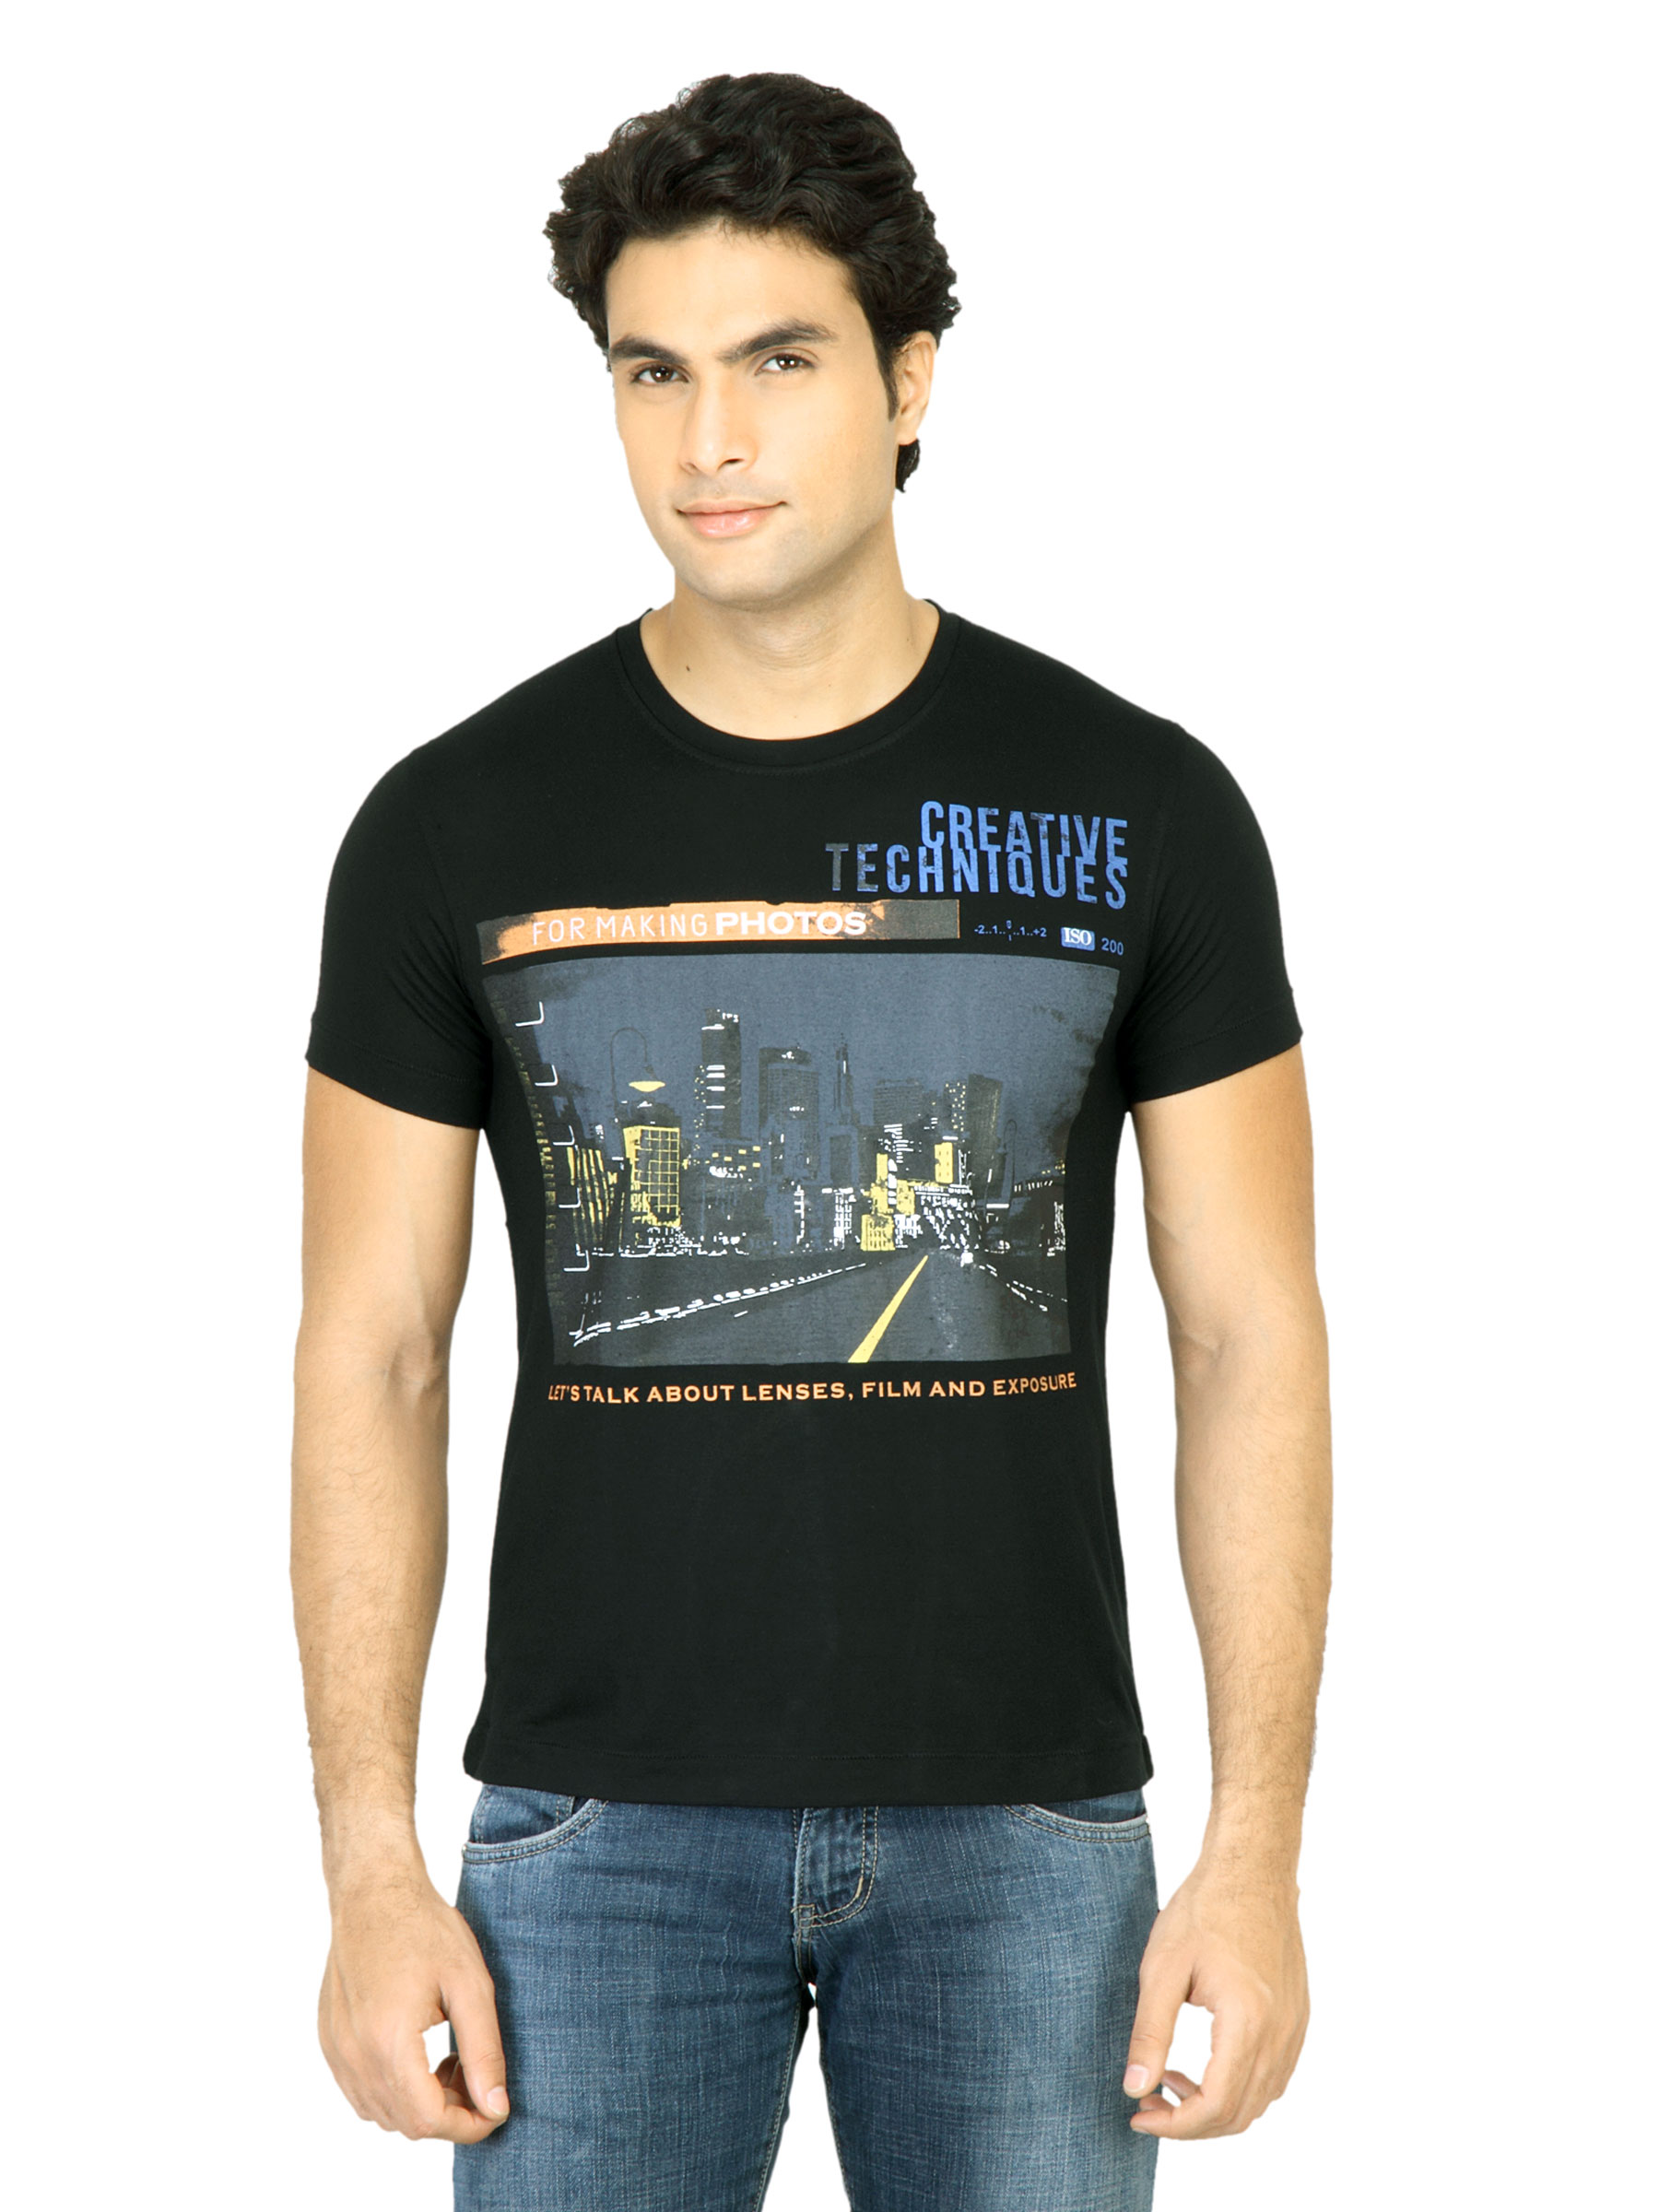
United Colors of Benetton Men Printed Black TShirt
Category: Apparel / Topwear / Tshirts
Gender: Men
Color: Black
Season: Fall 2011
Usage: Casual